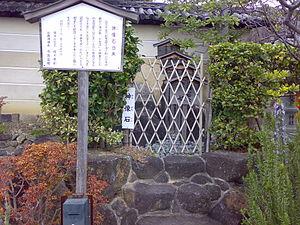
Le sanctuaire Himegamisha est un sanctuaire shinto de la ville de Nara dans la préfecture de Nara au Japon. Il a été érigé en 1981 par les habitants du voisinage sur la tombe appelée Hime-zuka estimée être le lieu de sépulture de la princesse Tōchi, une impératrice consort de l'empereur Kōbun. Il s'agit d'un sessha du sanctuaire Kagami.